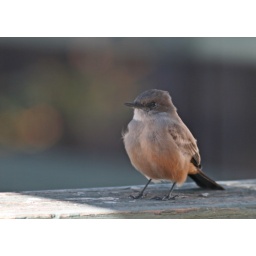
Shot through the window and in lousy light, but it is a sweet little bird with a plaintive call.